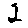
Label: 2